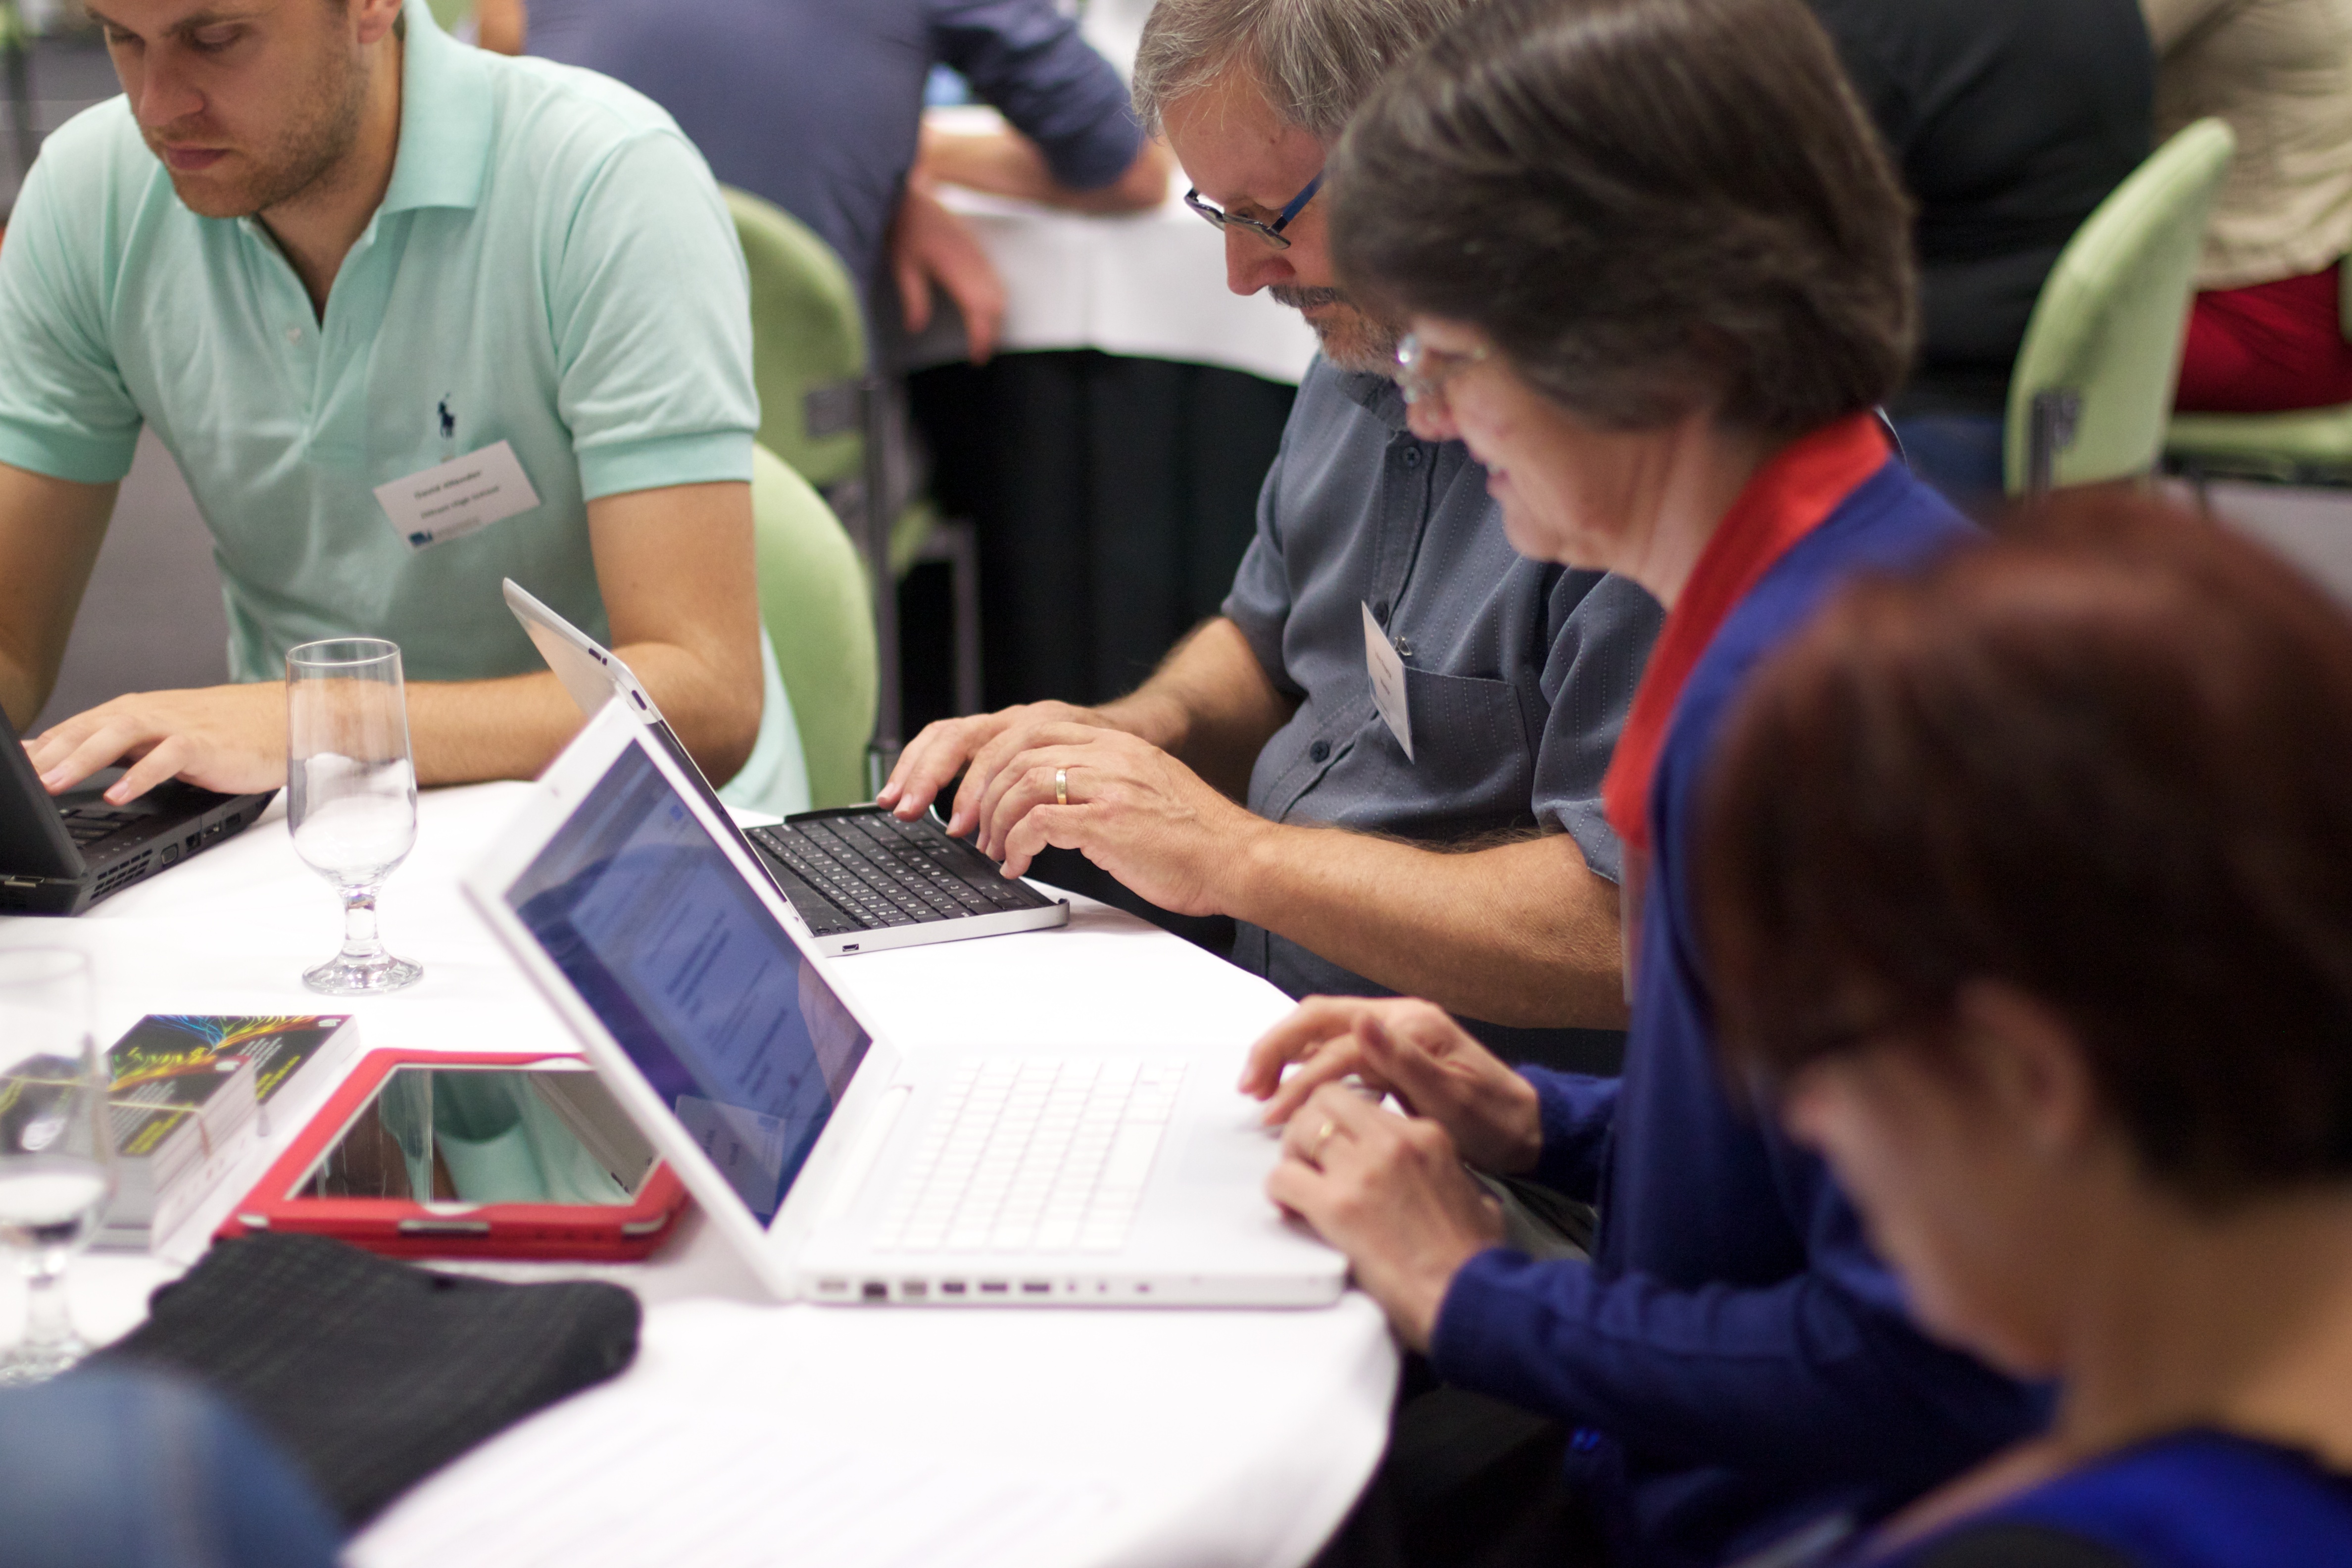
community, education, learning, auodyssey, plpconnectu